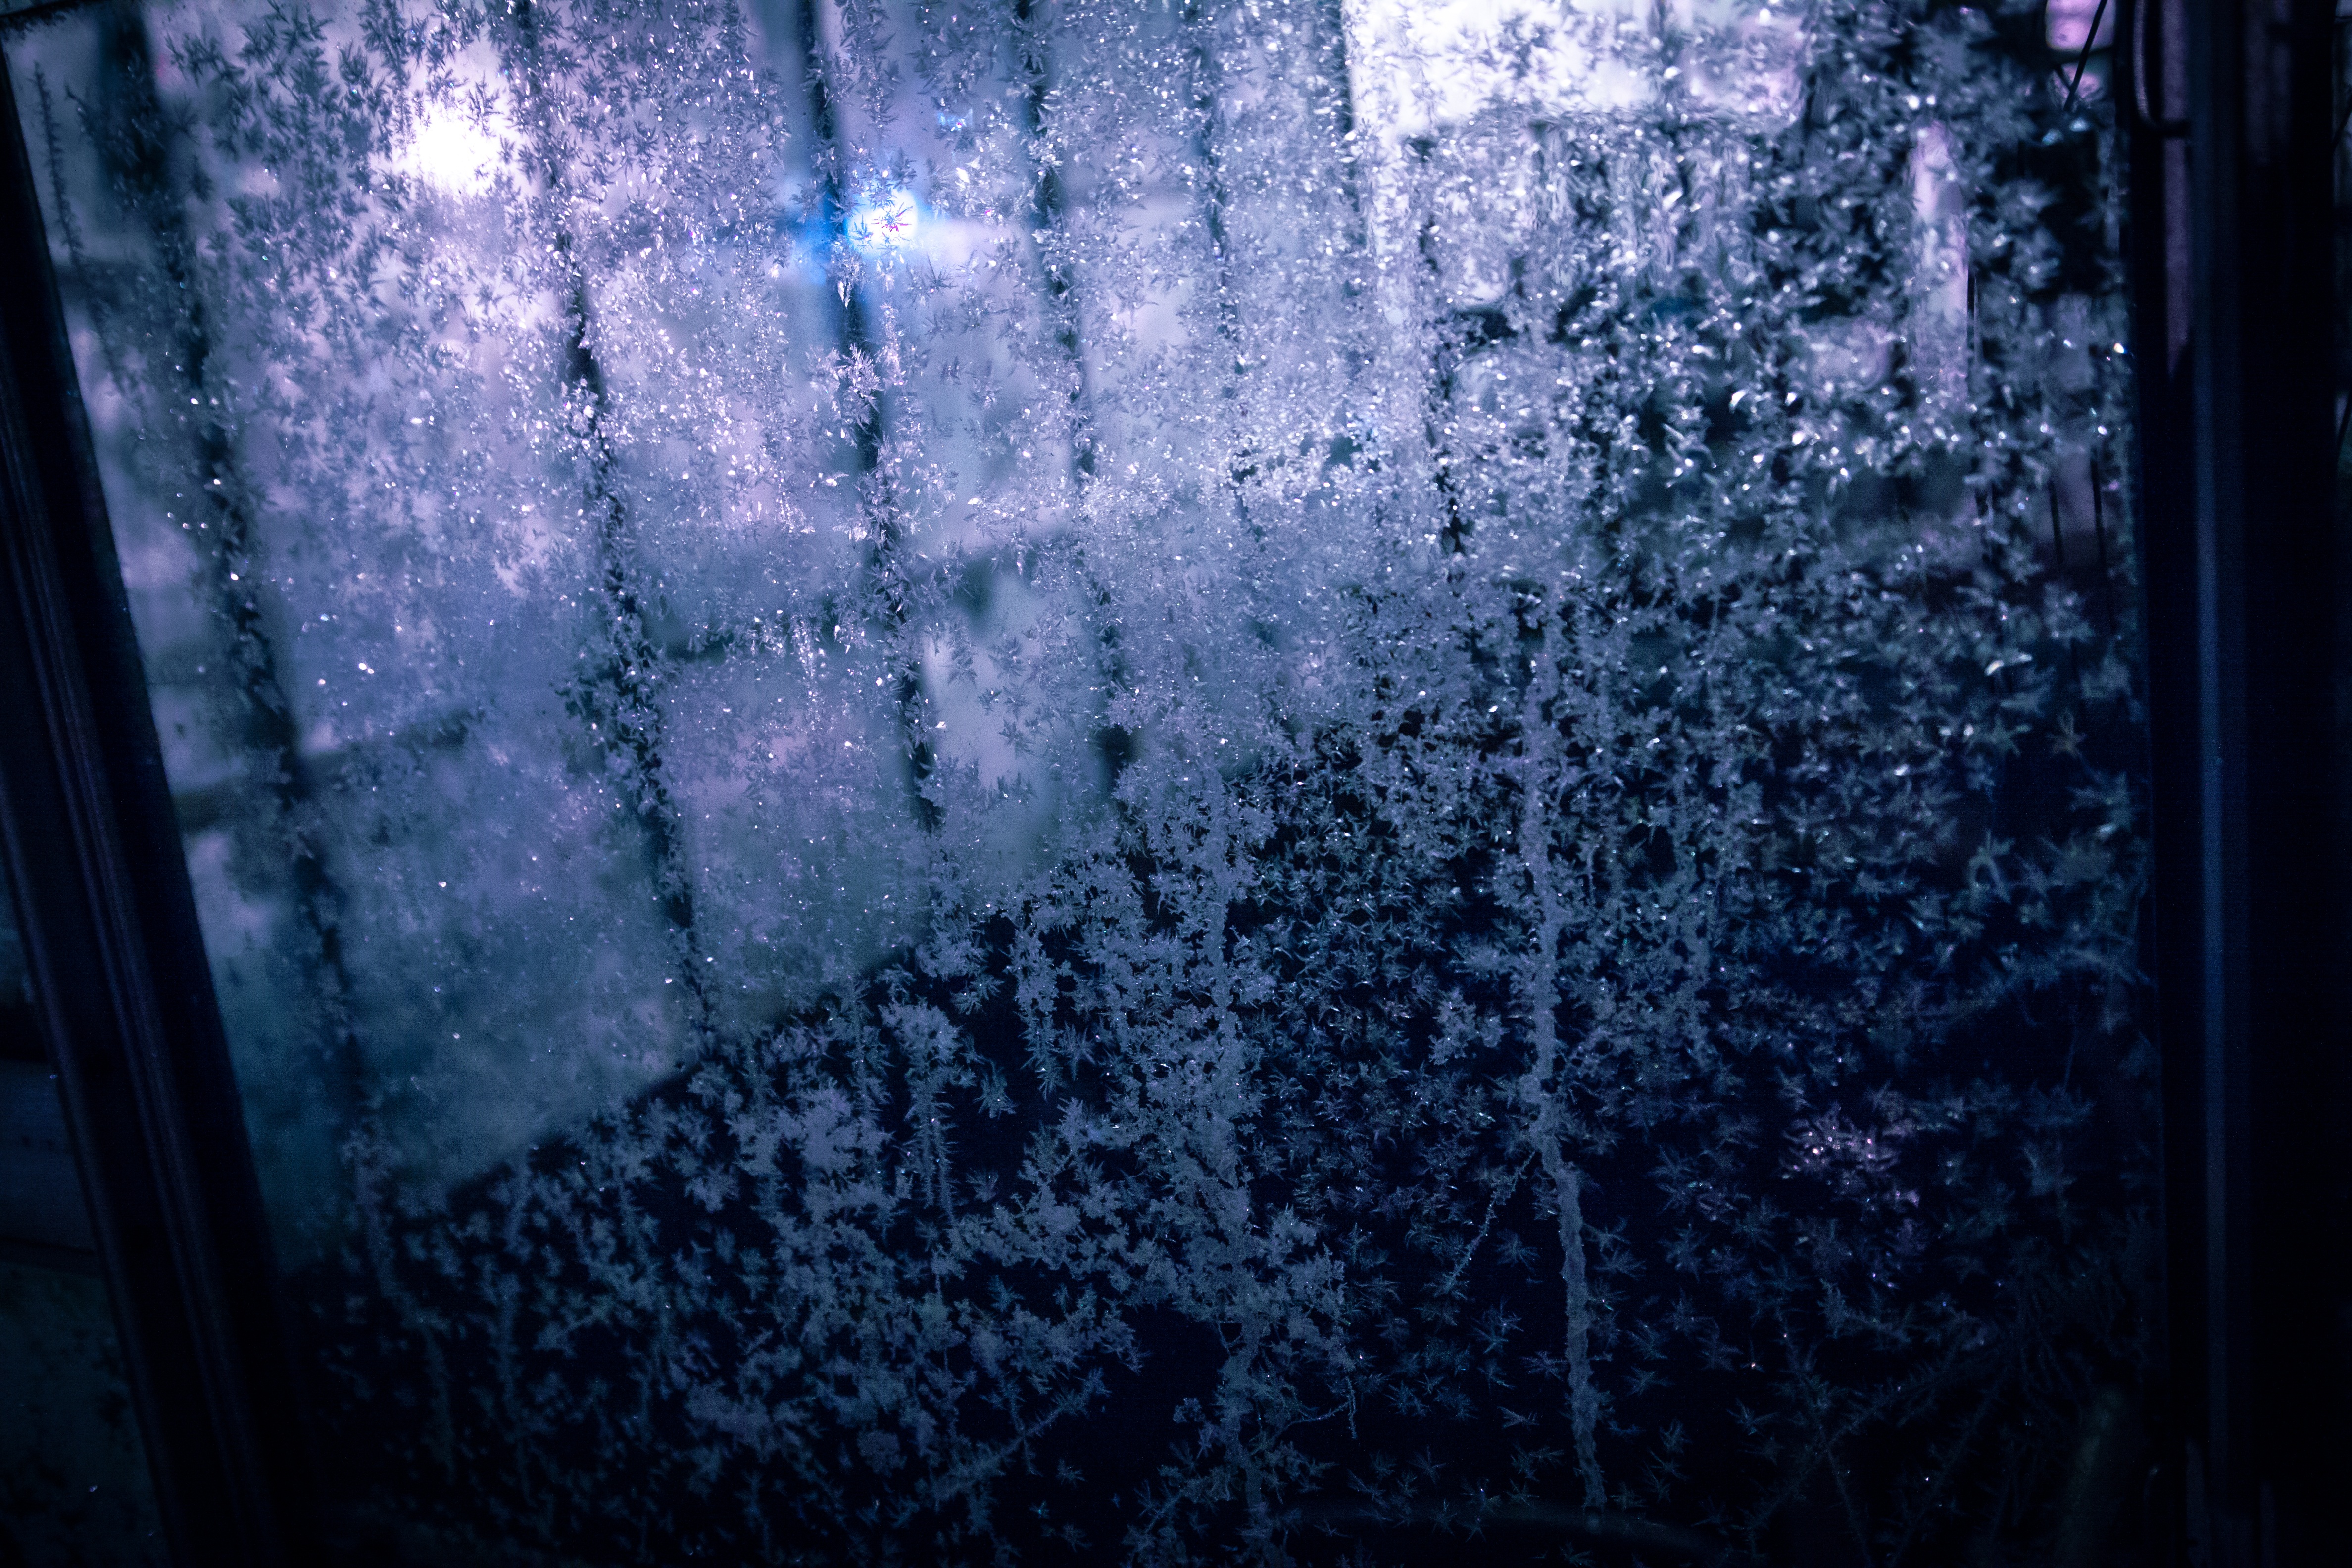
winter, light, night, sunlight, texture, ice, reflection, darkness, blue, icy, freezing, the moon light, frozen glass